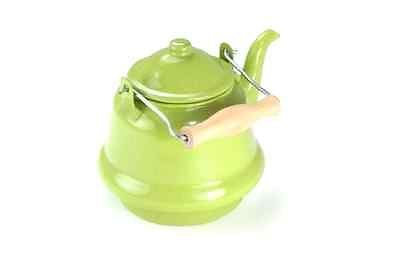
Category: kettle